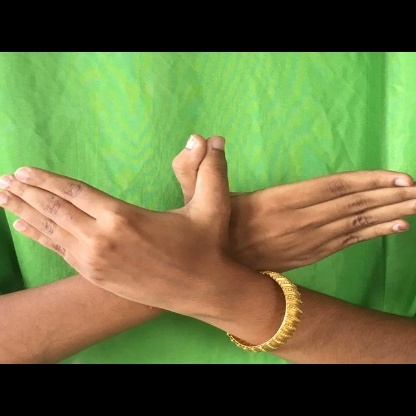
Mudra: Garuda